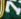
Number: 7